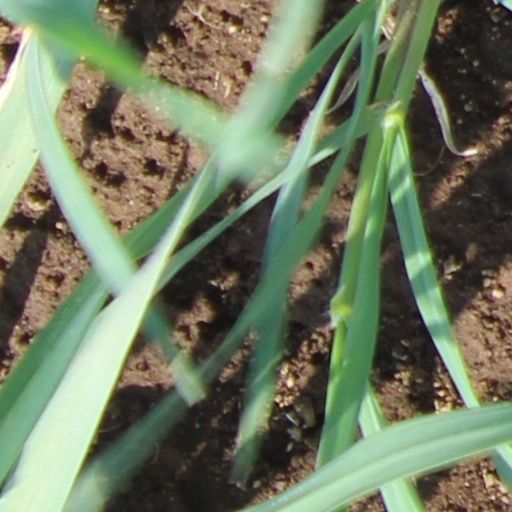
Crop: wheat